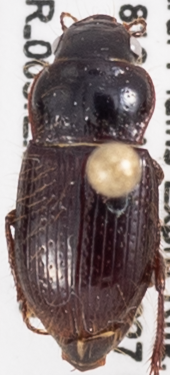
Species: Piosoma setosum
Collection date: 2021-06-09
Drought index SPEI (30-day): -0.32
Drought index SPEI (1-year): -0.39
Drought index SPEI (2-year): -0.46